Evil Queen

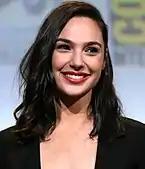
Gal Gadot at 2016 San Diego Comic-Con International

In The Walt Disney Company's seminal 1937 animated film "Snow White and the Seven Dwarfs", the Queen, usually known as the Evil Queen or the Wicked Queen, is sometimes referred to as Queen Grimhilde in Disney publications from the 1930s and was originally voiced by Lucille La Verne. In the film, similar to the Brothers Grimm story, the Queen is vain and wants to be the "fairest in the land". She envies her stepdaughter's beauty and the attention of the Prince from another land. Disney's changes also include the expansion of her magical powers (including control over elements of nature, conjuring wind, and thunder as ingredients for her spell) and placing her as the master of the spirit in her magic mirror (even referred to by the Queen as her "slave"). As in the fairy tale, the Queen's jealousy leads her to plot Snow White's death, and leads to her own when she falls to her death shortly after poisoning Snow White. The Disney version of the Queen character uses her magic to transform herself into an old woman rather than taking a disguise like in the Grimms' story; with this appearance, she is commonly referred to as the Wicked Witch or alternatively as the Old Hag, or Witch.